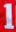
Number: 1